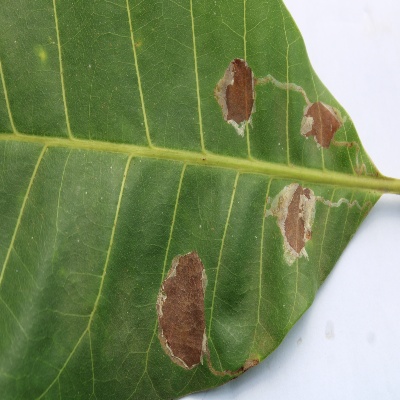
Crop: Cashew
Condition: leaf miner